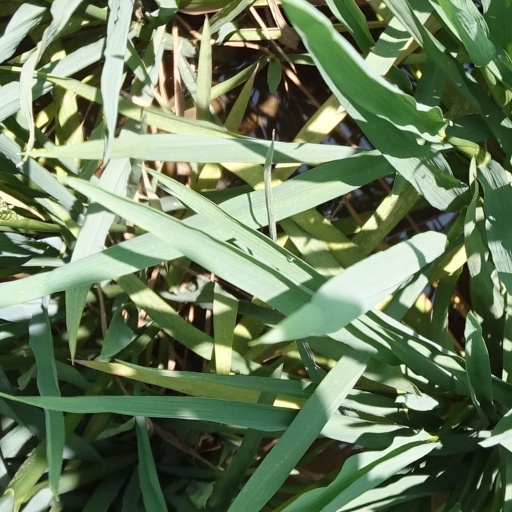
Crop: rice